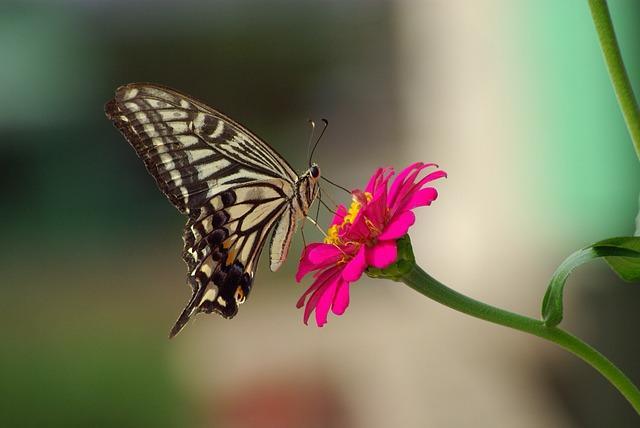
butterfly